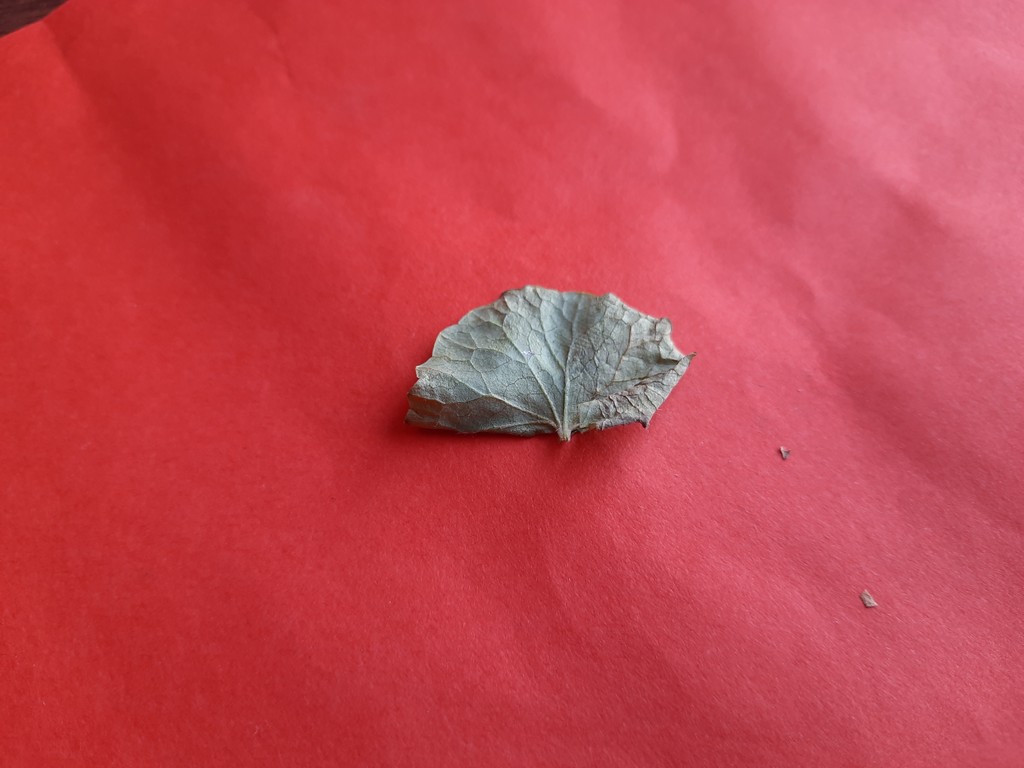
Label: Dried